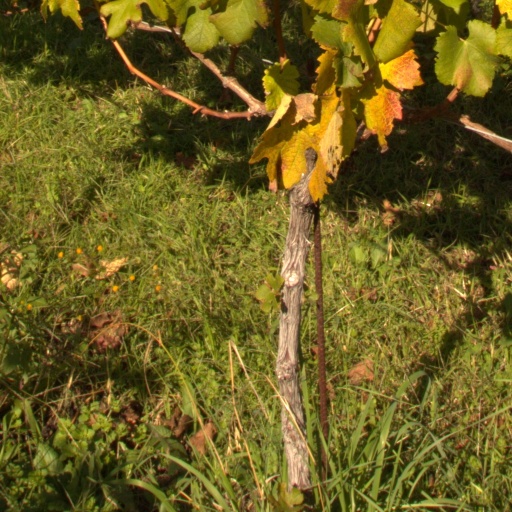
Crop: grape